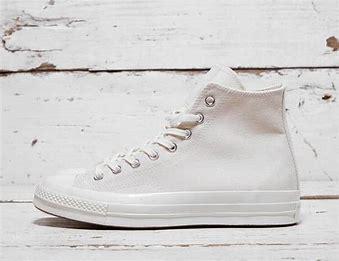
Brand: Converse
Model: Chuck Taylor All Star 70 Ox